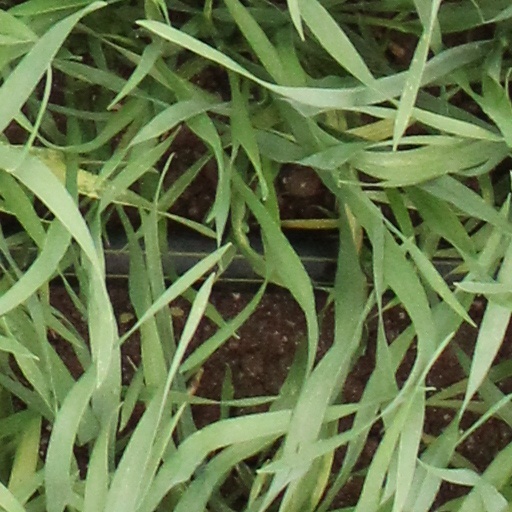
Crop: wheat